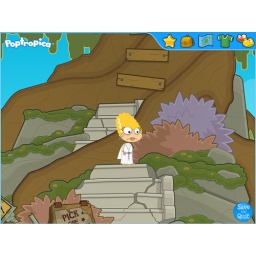
Standing at the base of the big tree in Poptropica, where you get the golden apple of immortality and meet Zeus.